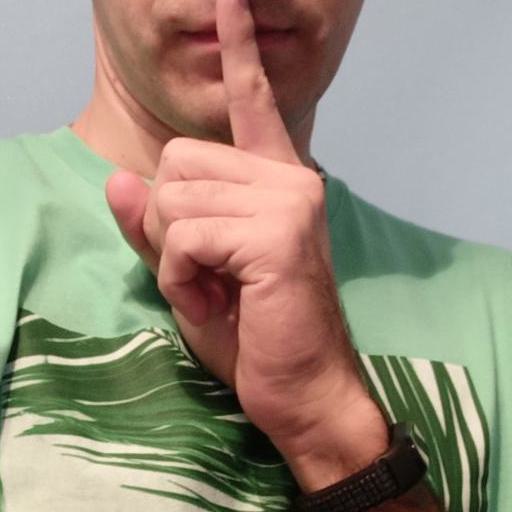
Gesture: mute